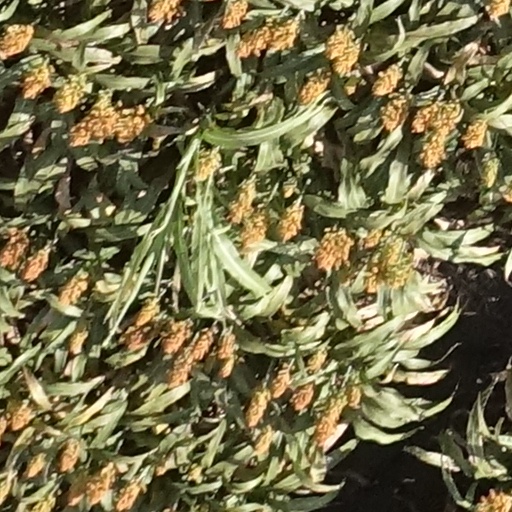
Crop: sorghum